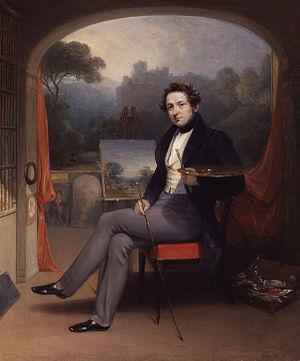
George Arnald était un peintre britannique spécialisé dans les paysages et les représentations topographiques pour illustrer l'histoire régionale. Il est notamment connu pour sa célèbre peinture représentant la bataille du Nil.